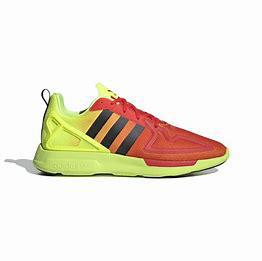
Brand: Adidas
Model: ZX 2K Flux